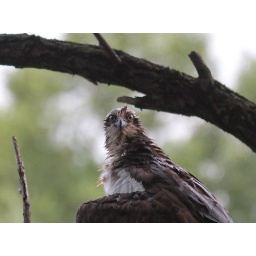
This osprey seems to have claimed Wilde Lake. It likes spotting fish while sitting in trees.